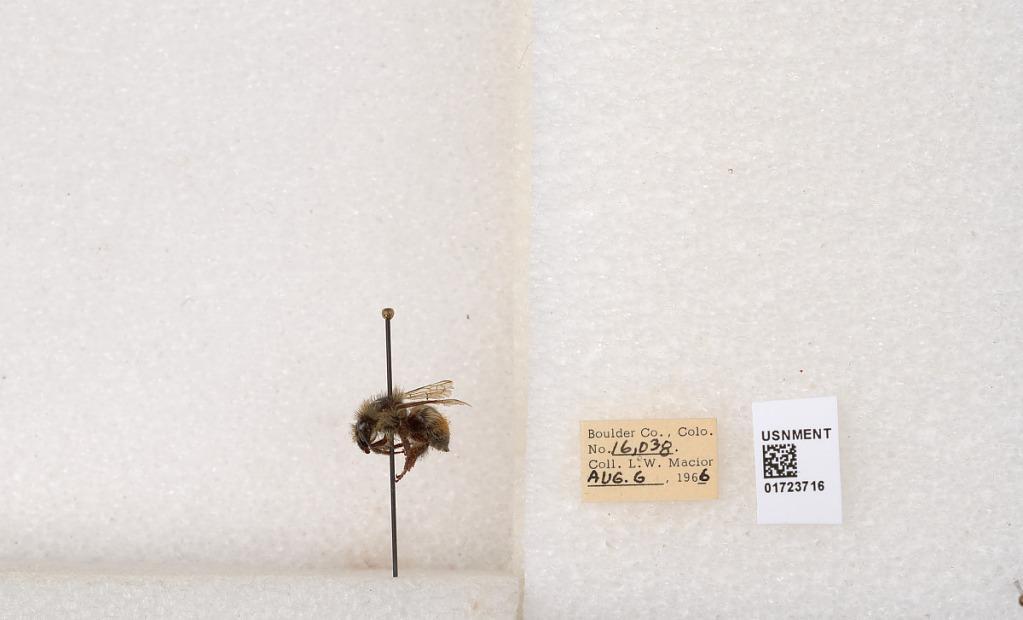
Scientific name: Bombus flavifrons Cresson
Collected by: L. Macior
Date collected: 1966-8-6
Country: United States
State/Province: Colorado
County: Boulder
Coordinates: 40.0925, -105.358